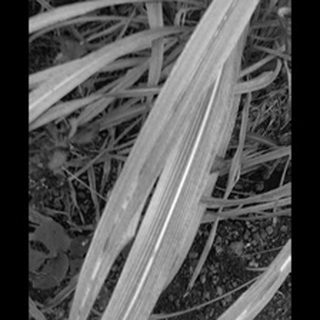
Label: sugarcane_red_rot